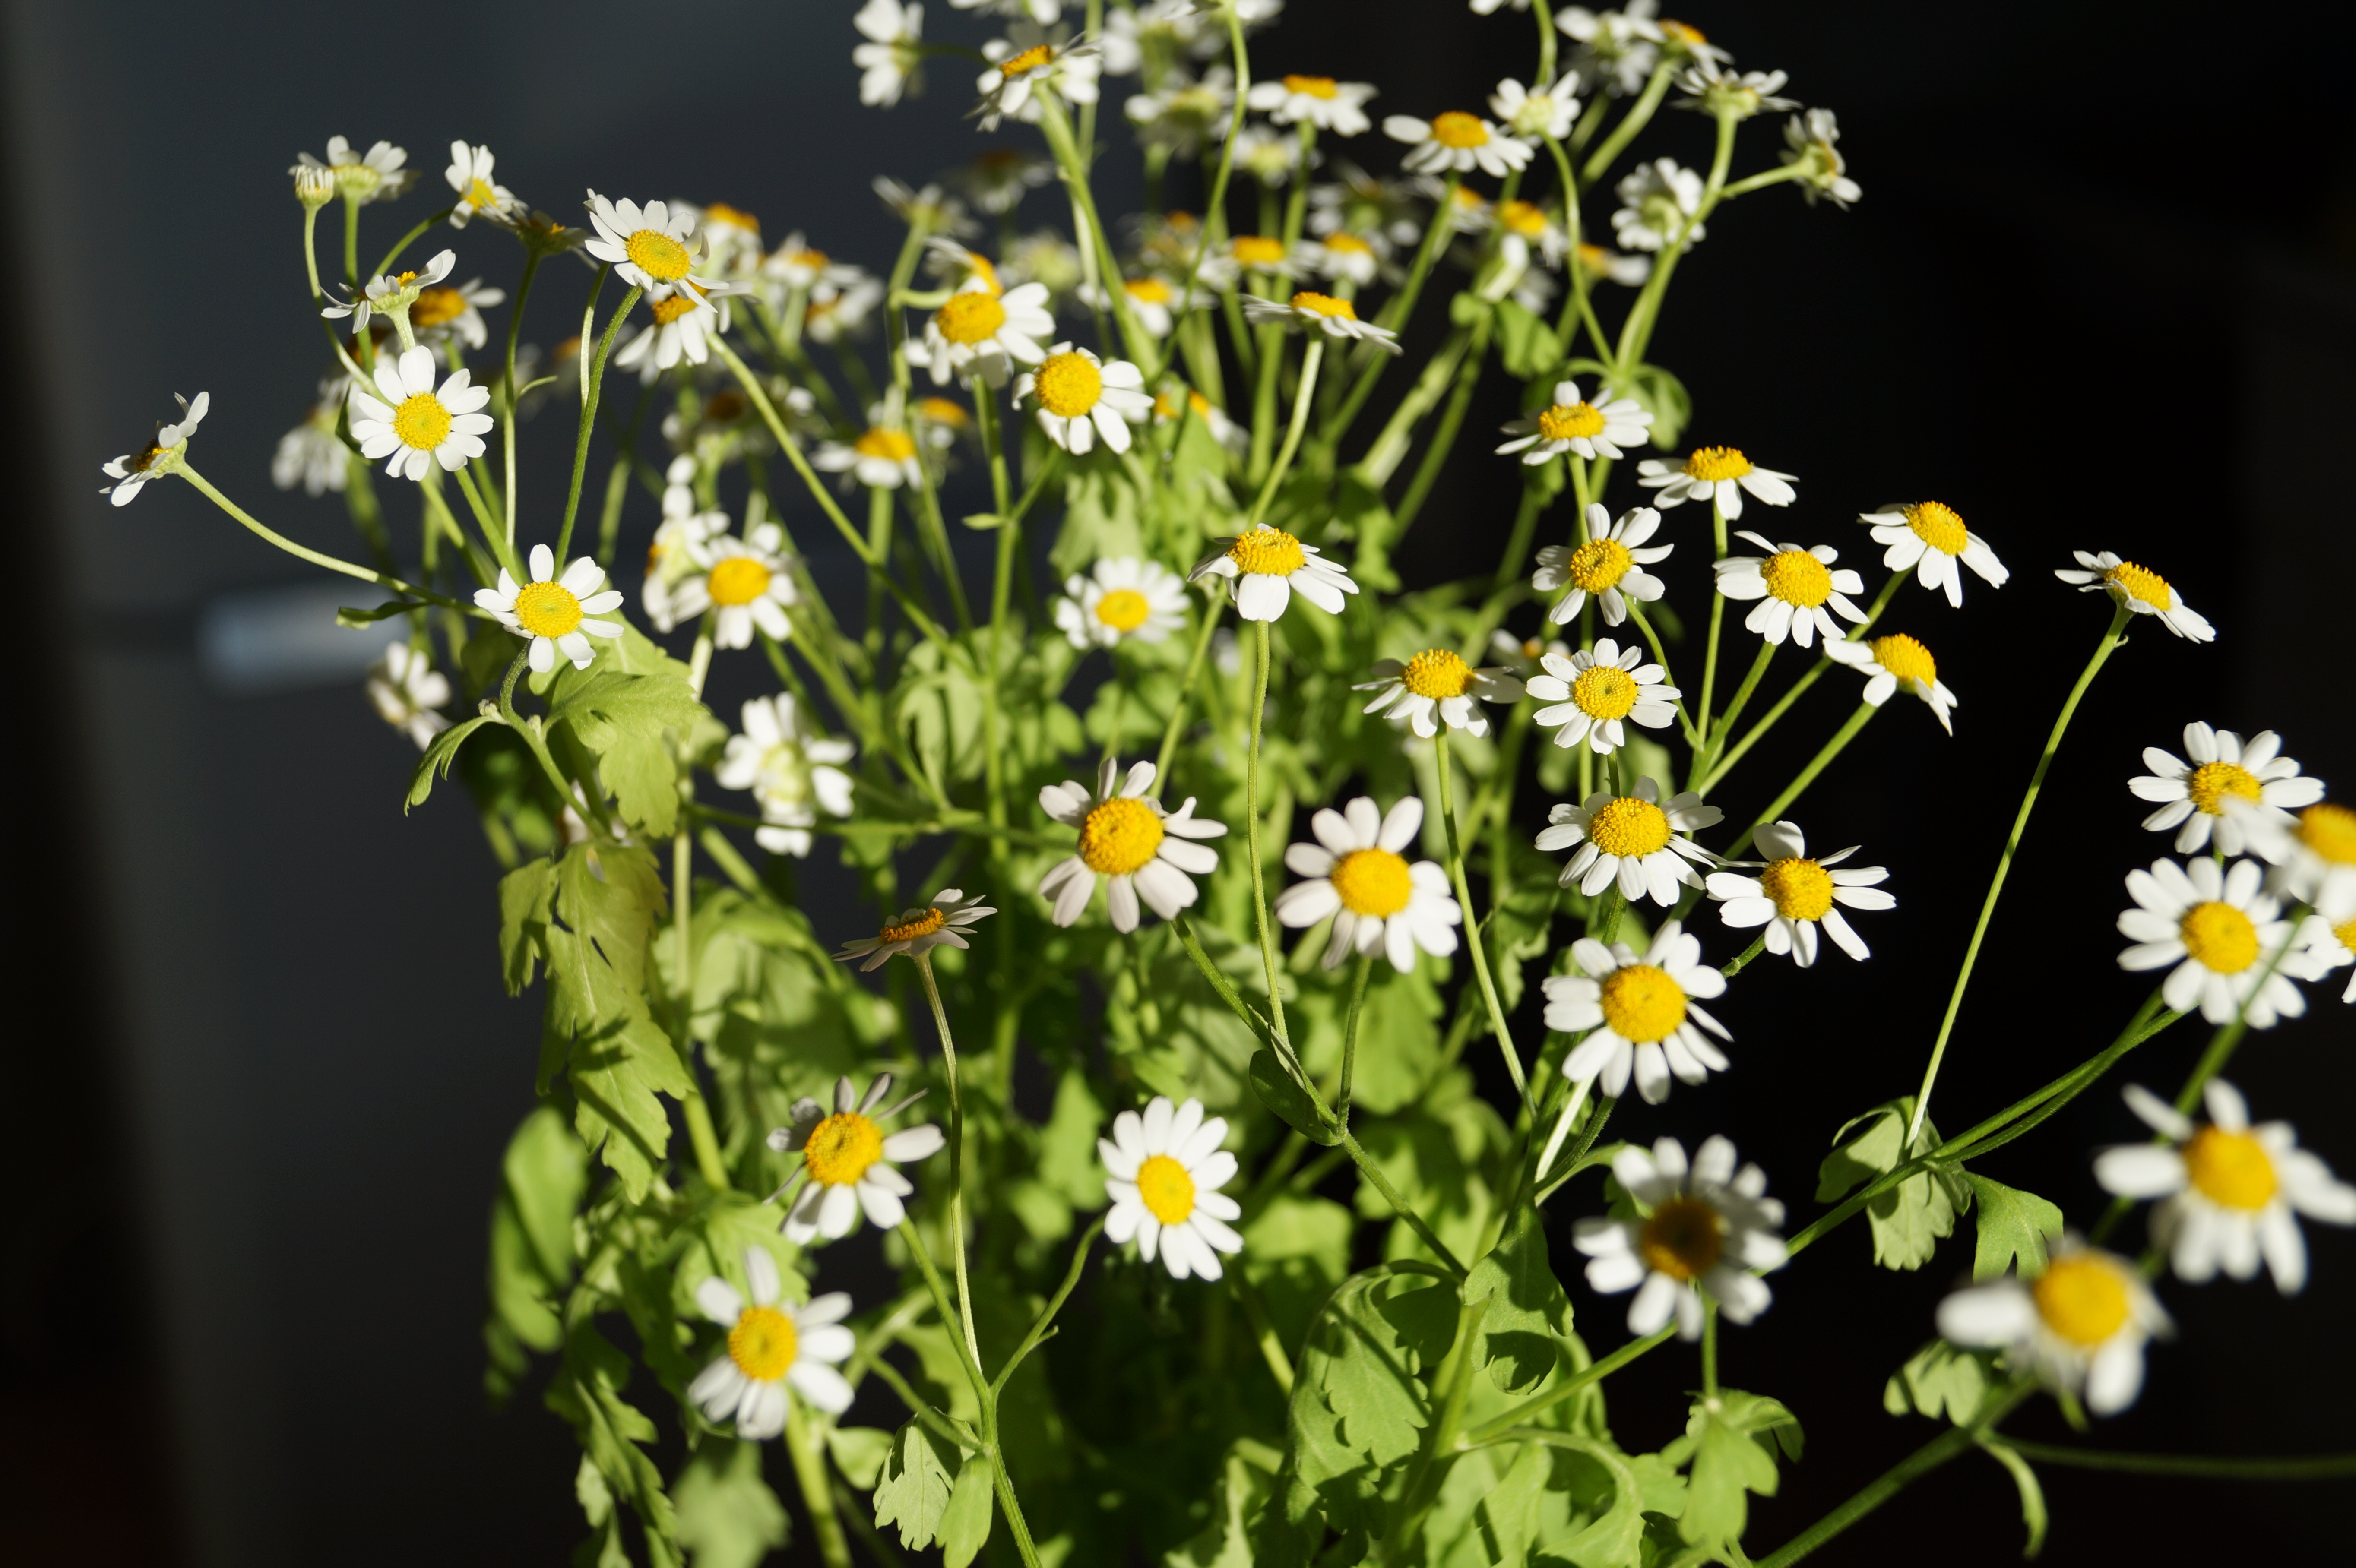
plant, meadow, flower, daisy, herb, flora, wildflower, flowers, chamomile, flowers of the field, flowering plant, daisy family, oxeye daisy, annual plant, land plant, chamaemelum nobile, marguerite daisy, tanacetum parthenium